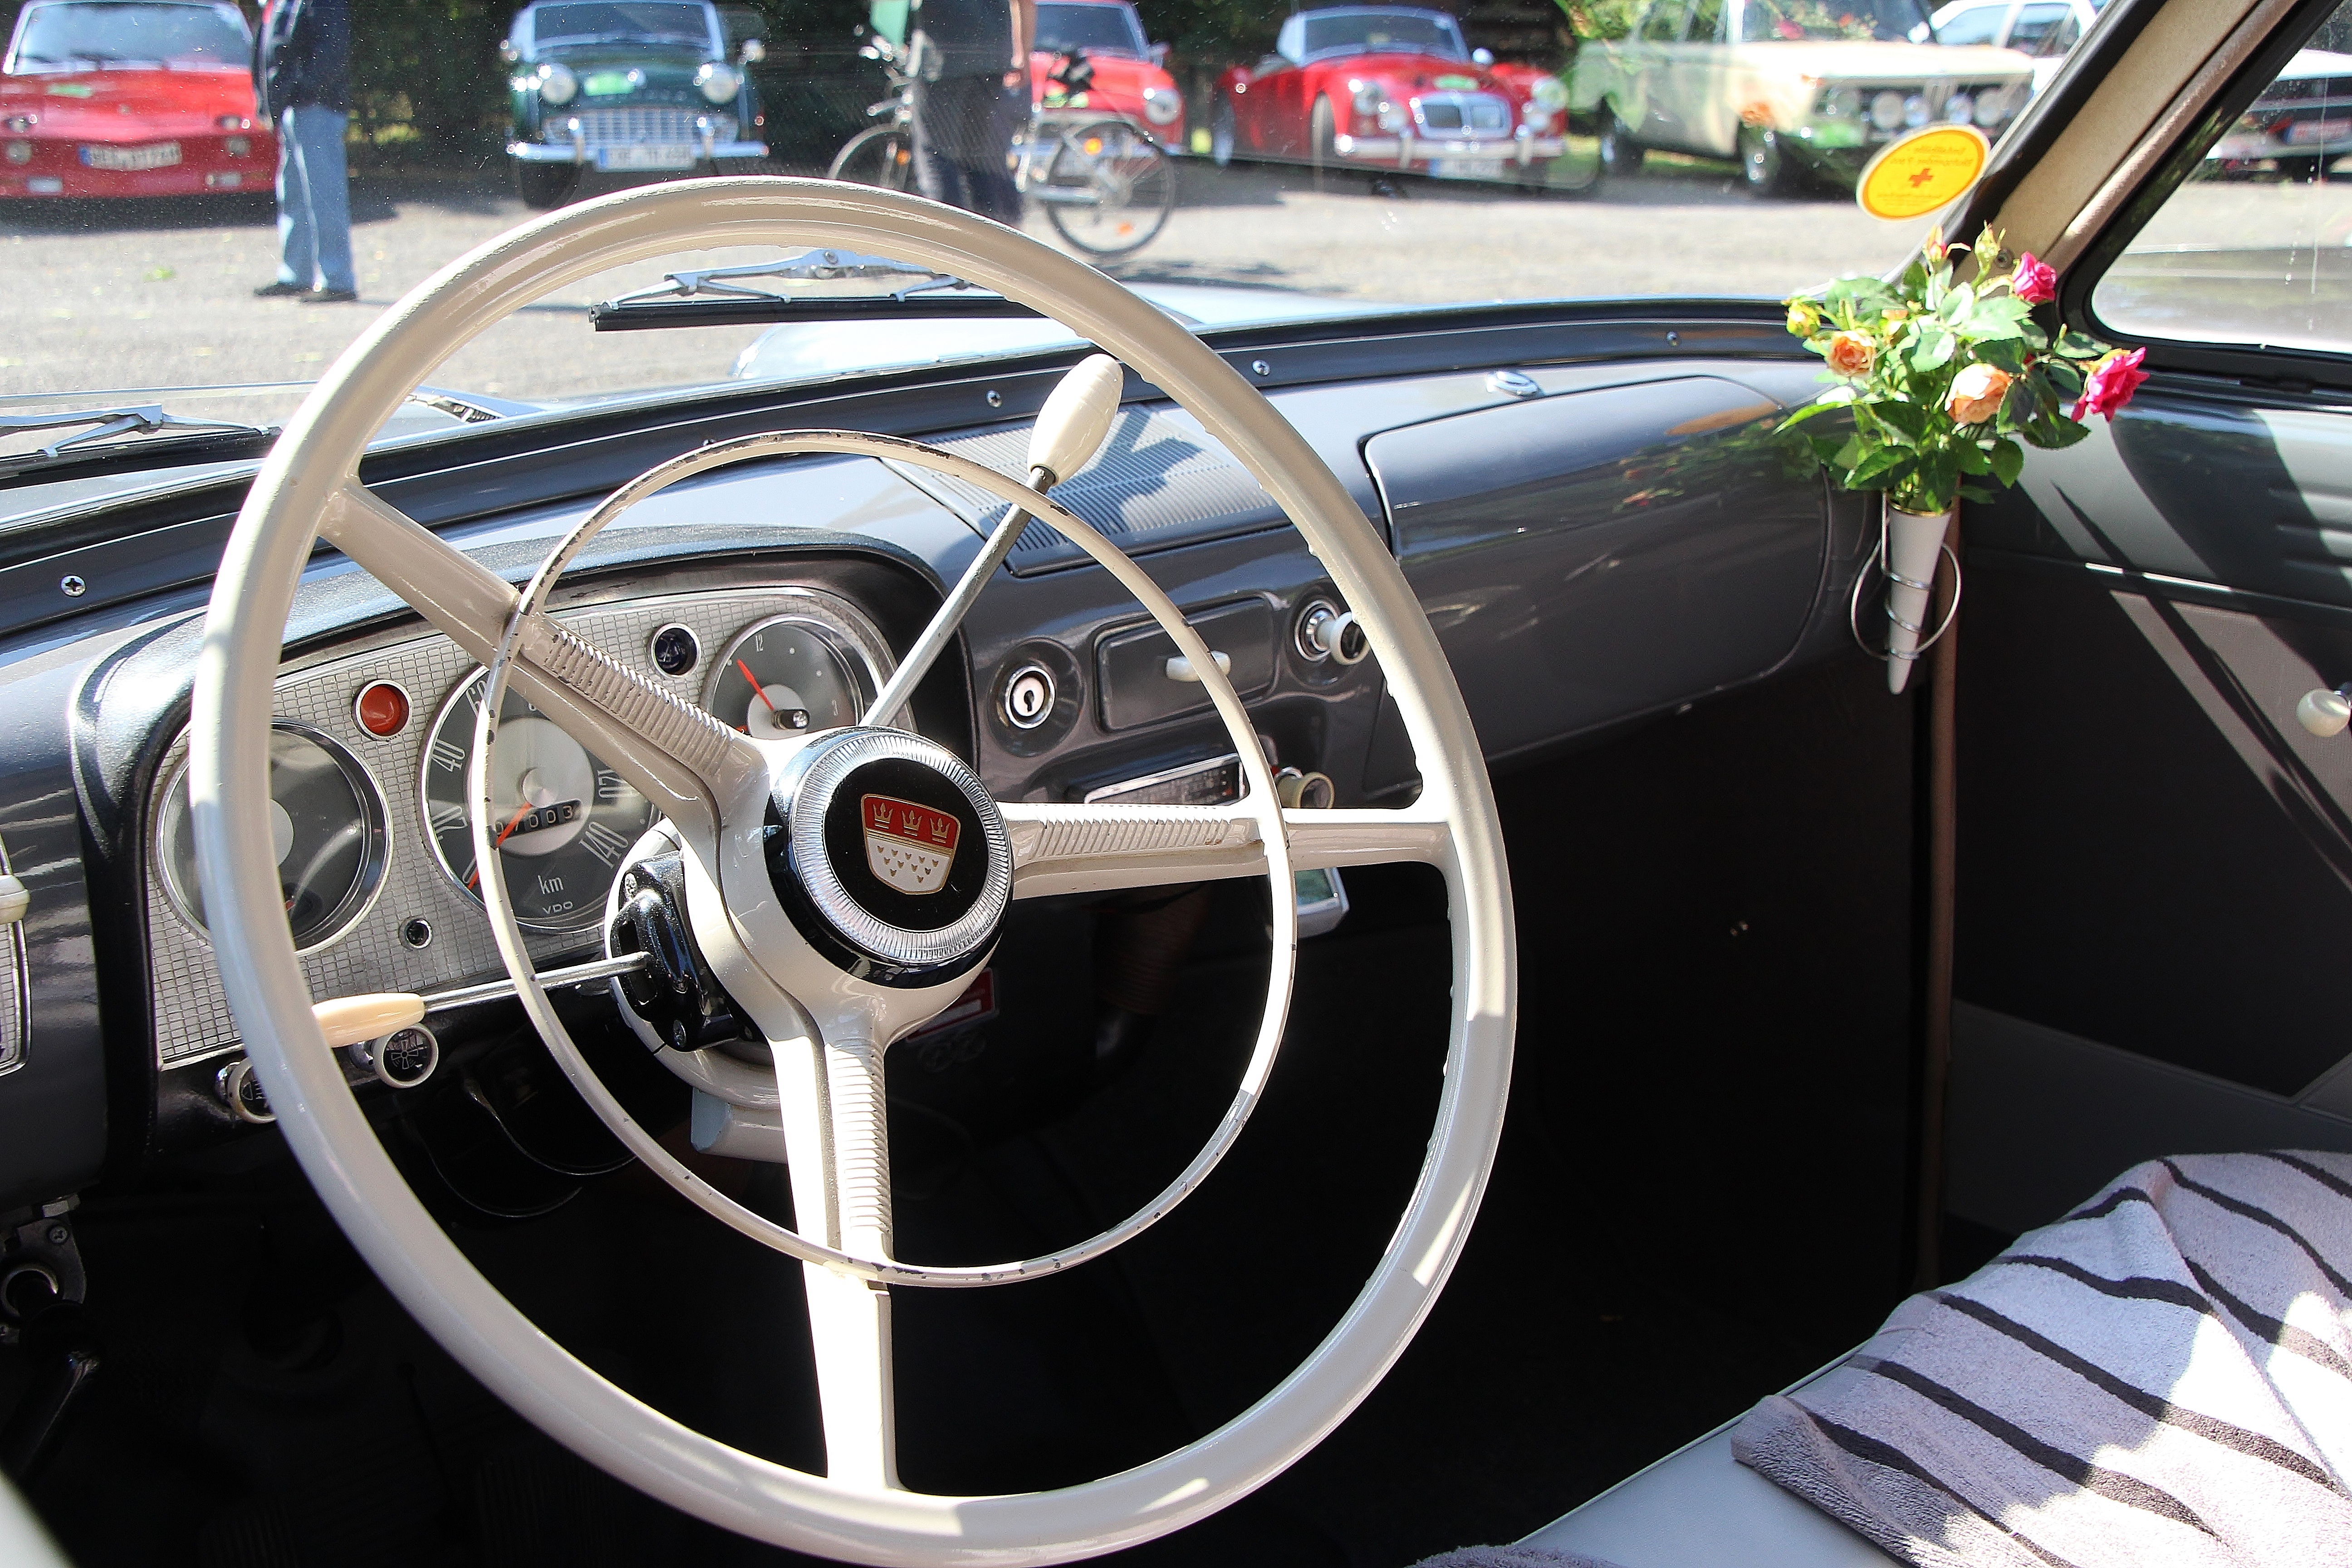
car, wheel, vehicle, auto, nostalgia, steering wheel, sports car, motor vehicle, vintage car, streets, lovers, oldtimer, pkw, opel, antique car, hot rod, auto show, land vehicle, automobile make, automotive exterior, automotive design, luxury vehicle